Serge Ivanoff

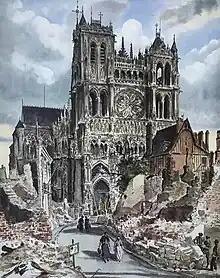
Cathédrale d'Amiens par Serge Ivanoff, 1940.

He produced reportage drawings, such as these series of paintings representing the Hôtel Drouot or these watercolors presenting the Cathedrals of France, of which the Musée Carnavalet acquired several pieces in 1988. He designs stage costumes and theater sets. His Haute couture representations (Schiaparelli, Molyneux, Rochas, Patou) made the cover of fashion magazines. Van Cleef & Arpels commissioned a portrait from him for the New York Exhibition in 1939, depicting a model wearing jewelry from the "Passe-Partout" collection.